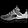
Label: Sneaker